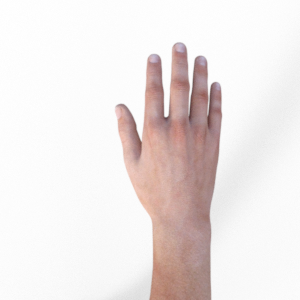
Label: paper